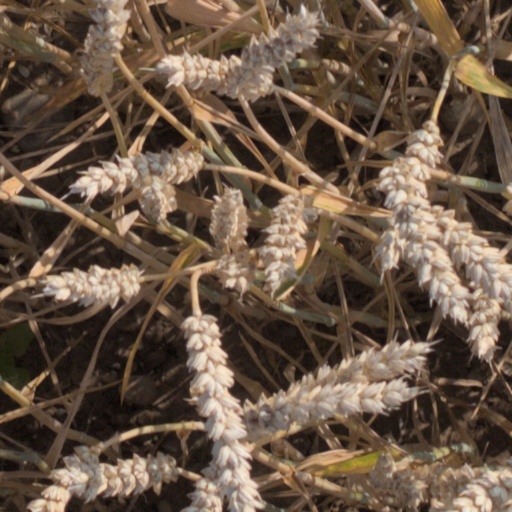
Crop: wheat